Barcelona

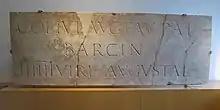
A marble plaque in the Museu d'Història de la Ciutat de Barcelona, dated from around 110–130 AD and dedicated to the Roman colony of Barcino

In about 15 BC, the Romans redrew the town as a "castrum" (Roman military camp) centred on the ""Mons Taber"", a little hill near the Generalitat (Catalan Government) and city hall buildings. The Roman Forum, at the crossing of the Cardo Maximus and Decumanus Maximus, was approximately placed where current Plaça de Sant Jaume is. Thus, the political centre of the city, Catalonia, and its domains has remained in the same place for over 2,000 years.